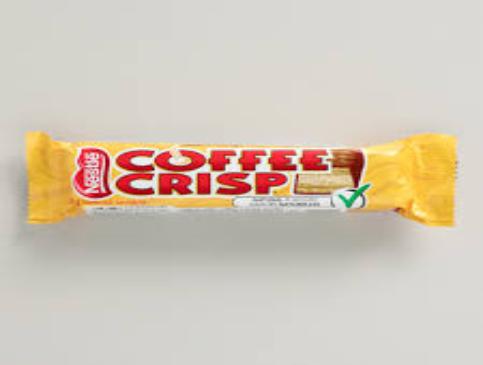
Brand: Coffee Crisp
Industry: Food